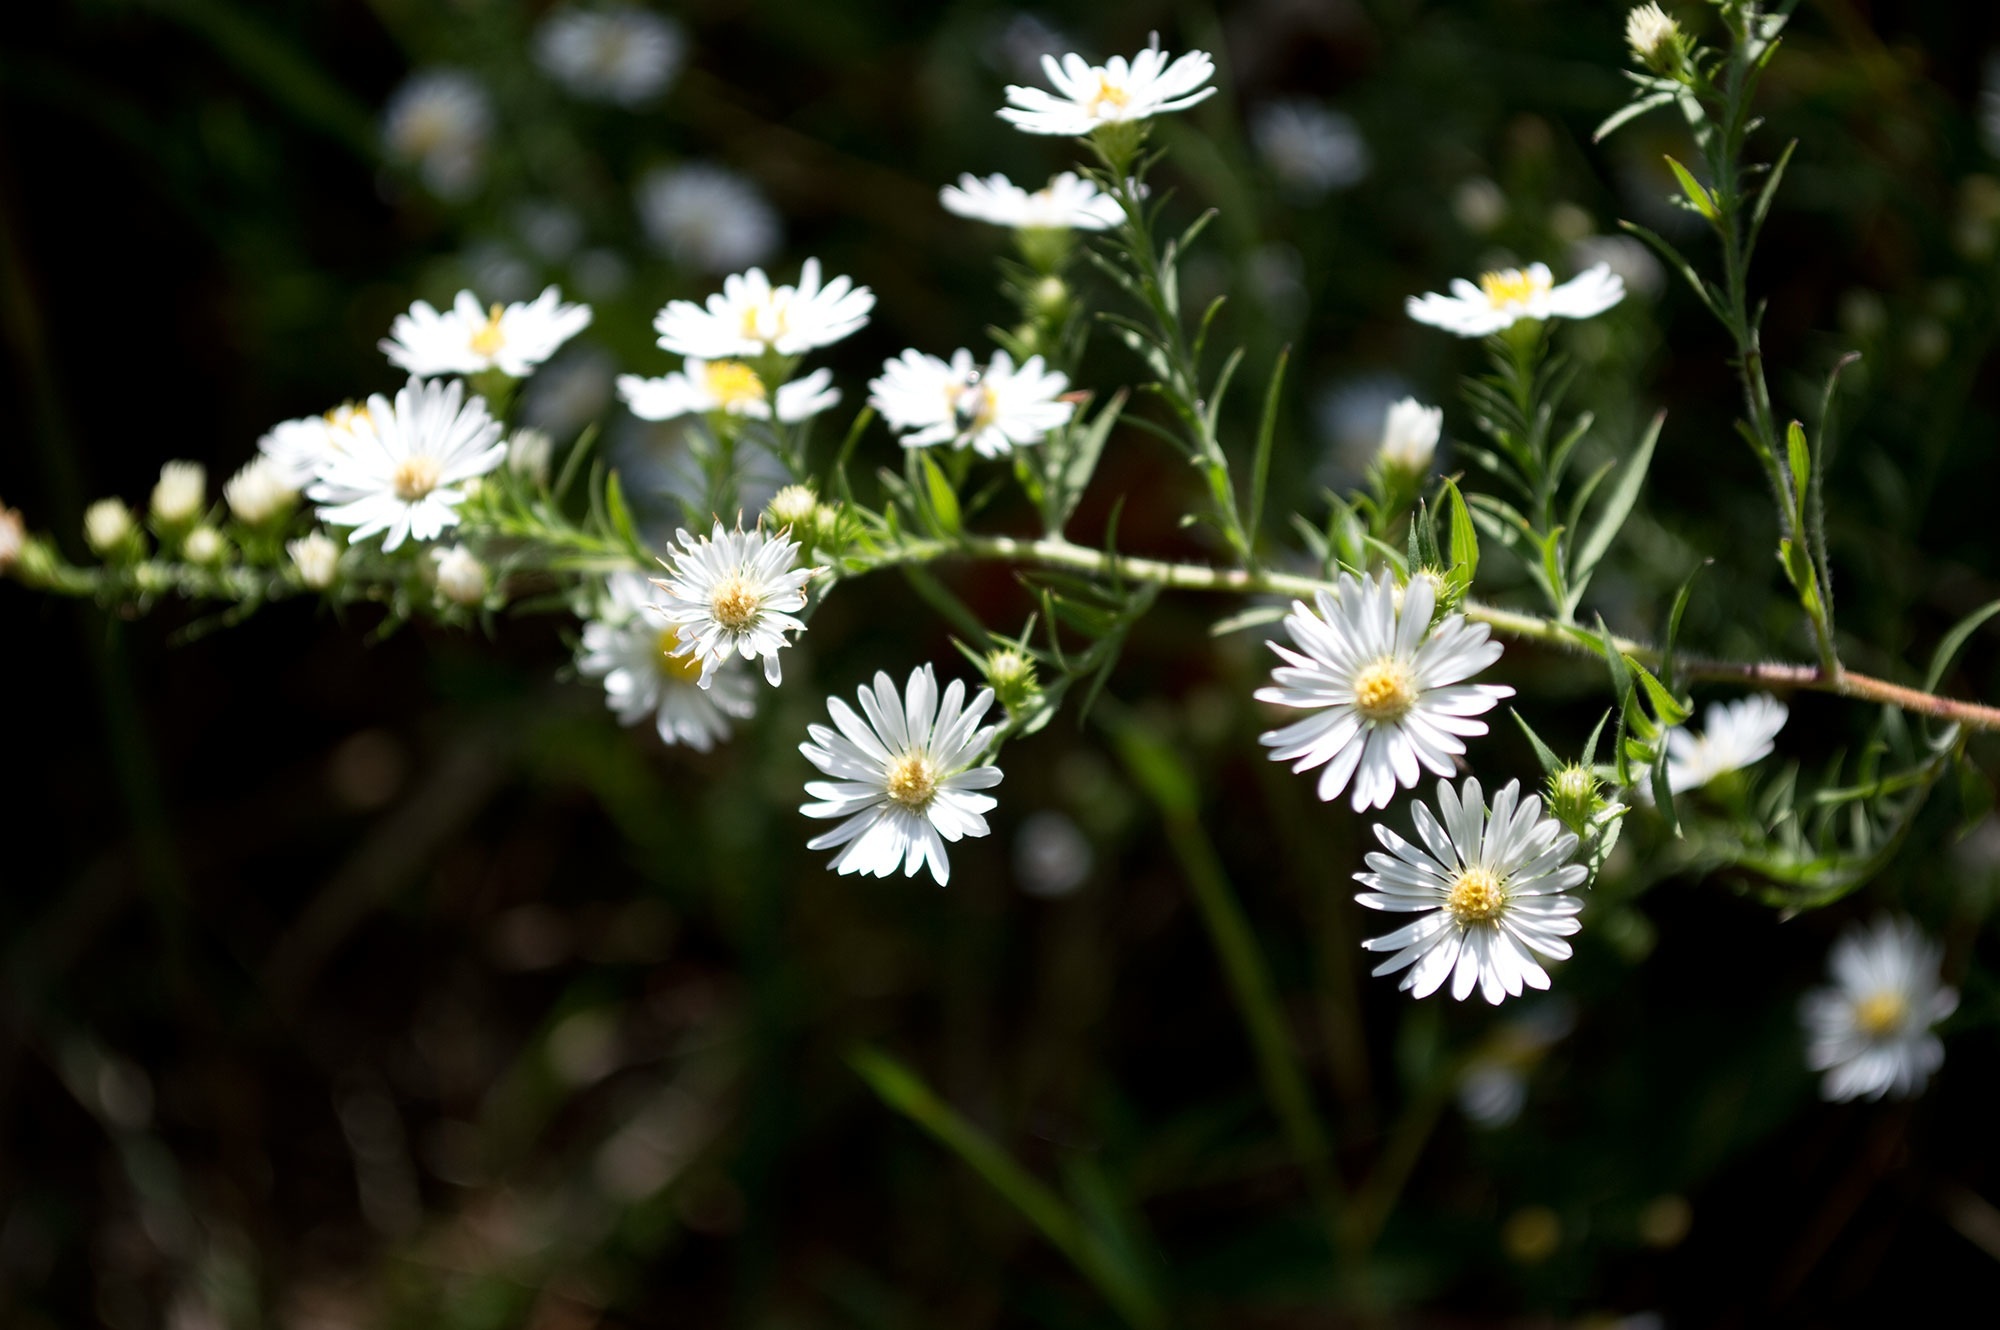
nature, branch, blossom, growth, plant, white, meadow, flower, bloom, daisy, spring, produce, macro, fresh, botany, closeup, flora, season, wildflower, petals, aster, vibrant, macro photography, flowering plant, daisy family, oxeye daisy, land plant, chamaemelum nobile, marguerite daisy